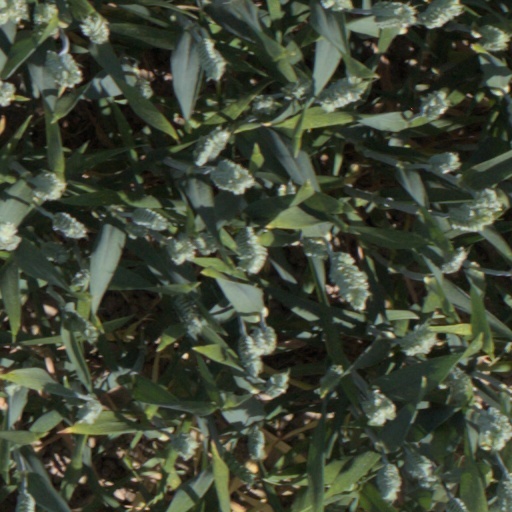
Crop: wheat